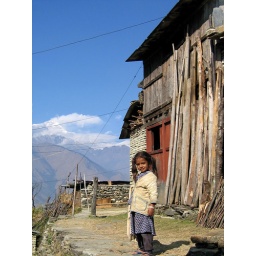
little girl in front of her house